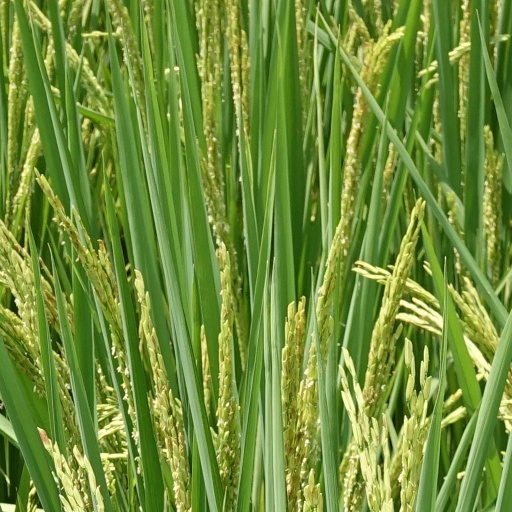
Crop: rice